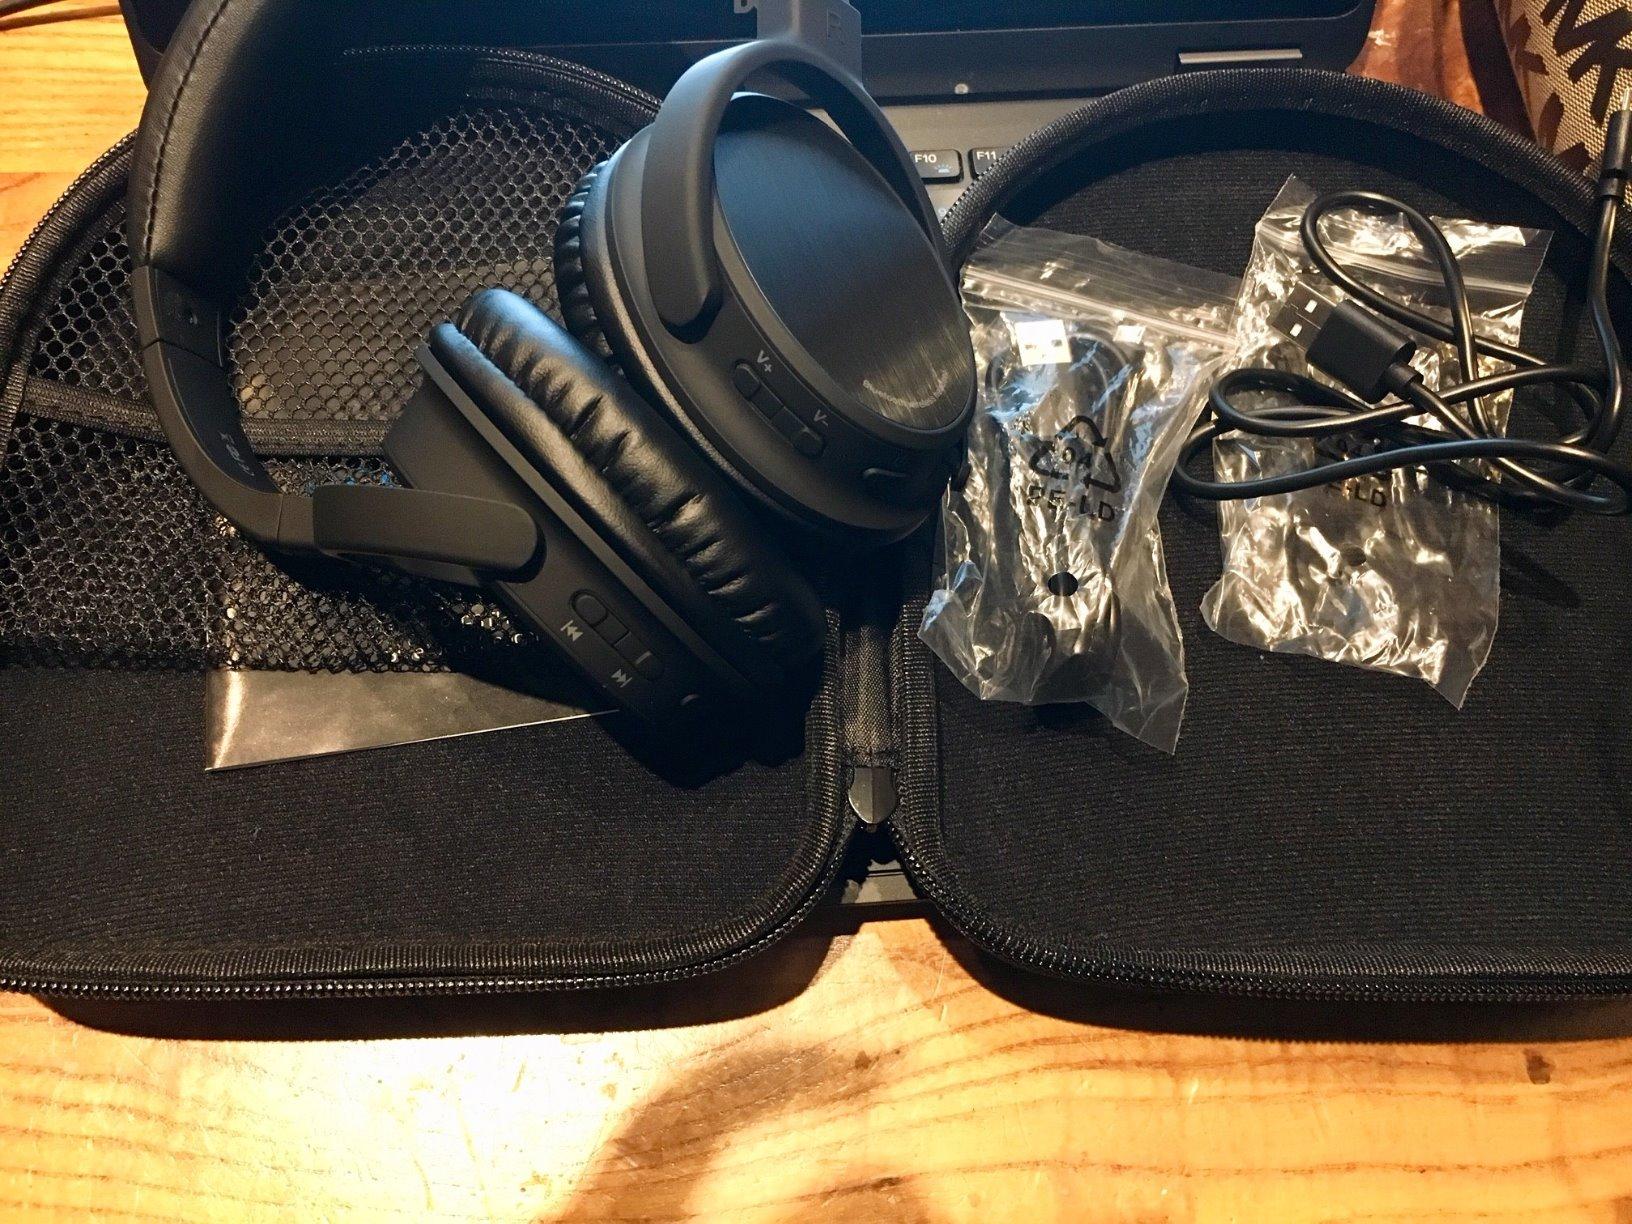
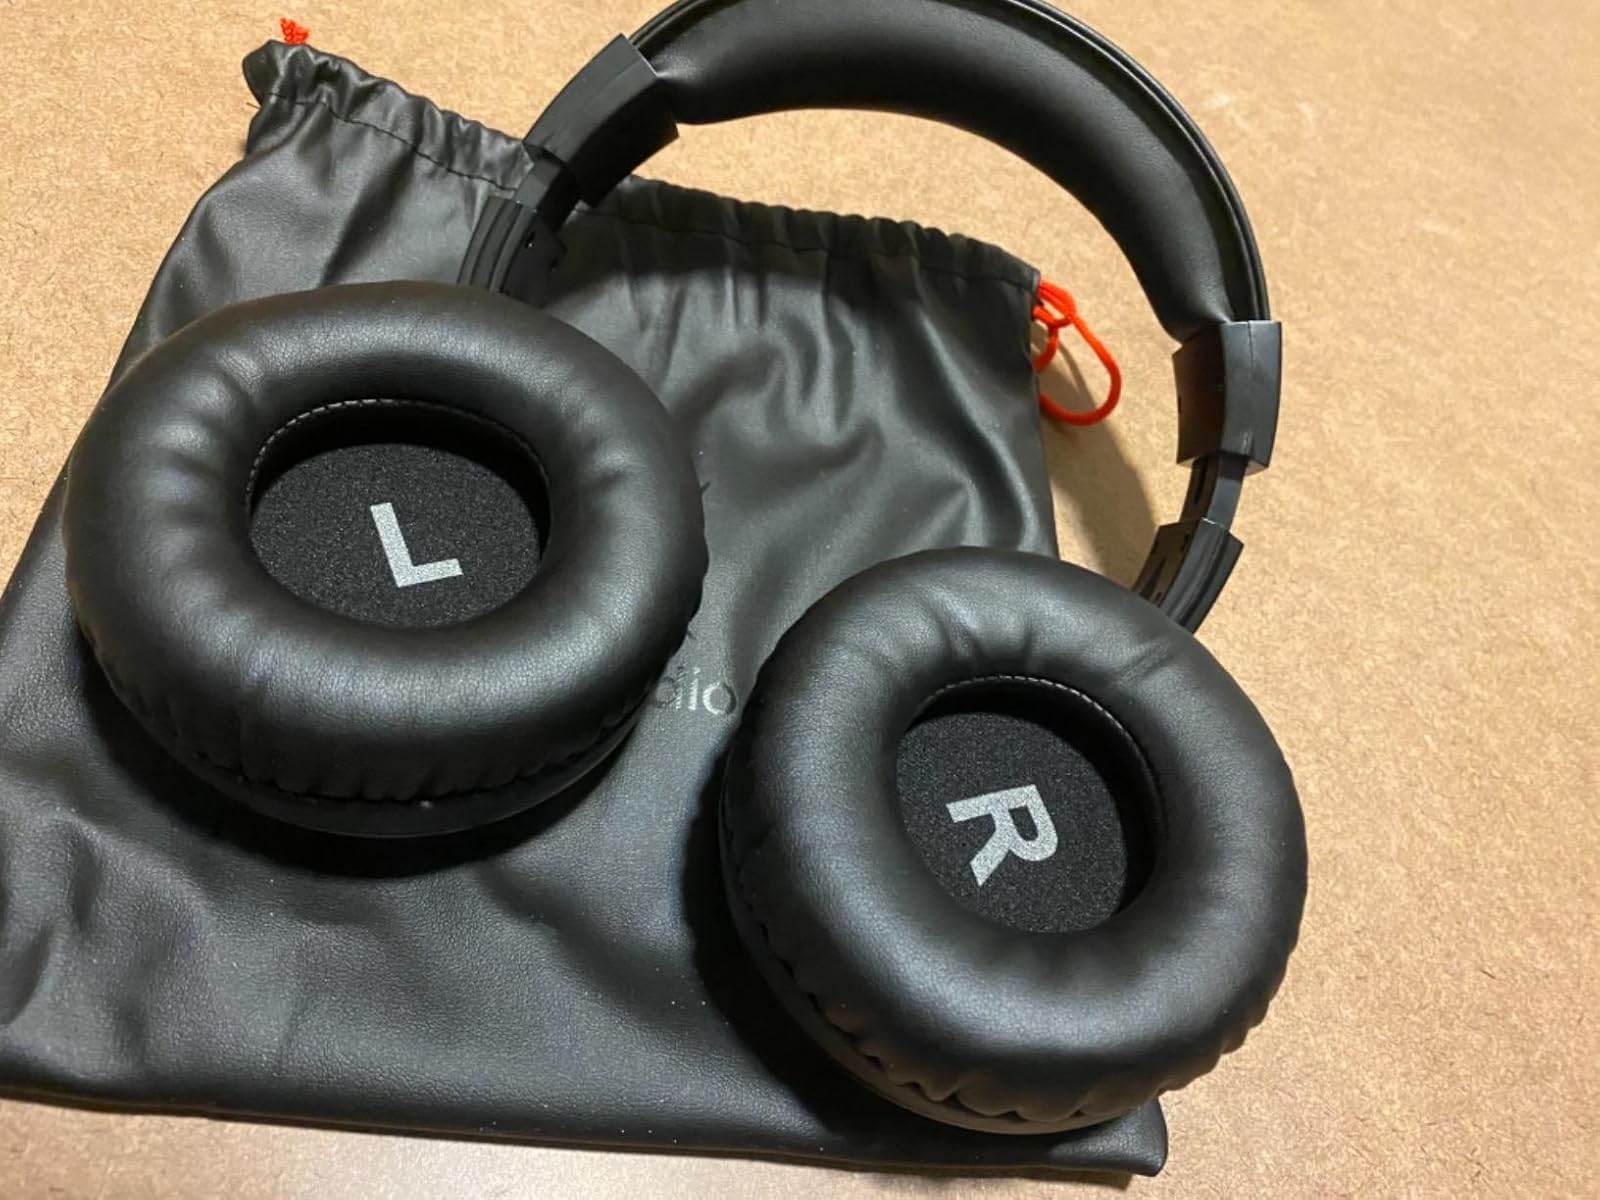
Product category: headphones
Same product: no